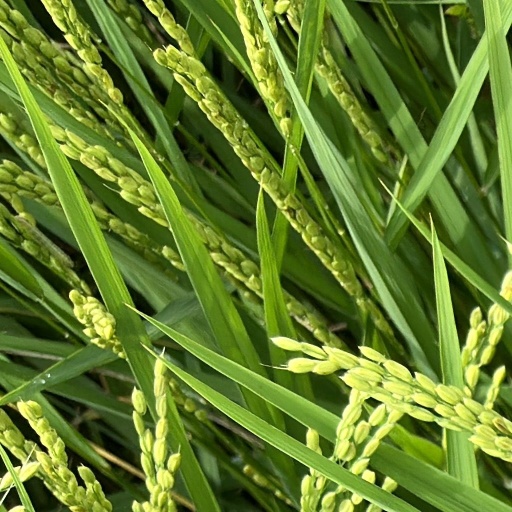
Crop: rice